Real Racing 3

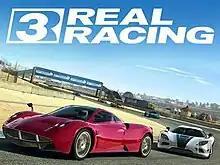
Cover art featuring a Pagani Huayra racing with a Koenigsegg Agera R

Real Racing 3 is a 2013 racing game developed by Firemonkeys Studios and published by Electronic Arts for iOS, Android (including Microsoft Surface Duo), Nvidia Shield and BlackBerry 10 devices. It was released on iOS and Android on February 28, 2013, under the freemium business model; it was free to download, with enhancements available through in-app purchases. It was considered that it had one of the best graphical experience at that time. Over time and despite an expensive virtual economy ingame, the developers began to tolerate the use of playing with time zones in order for the players to watch unlimited ads to get free gold.